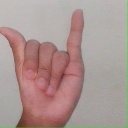
अक्षर: य